Bauer Kompressoren

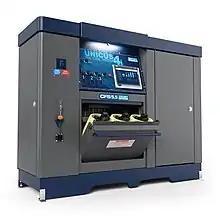
Breathing air compressor "Unicus 4i" with RFID technology.

The industrial compressors from Bauer Kompressoren, for air compression in the medium and high-pressure ranges, are suitable for pressure ranges from 25 to 500 bar (for gases, 90 to 500 bar), and for hydrogen applications, up to 900 bar. The company also builds compressors for compressing noble gases (argon, helium), protective gas (nitrogen) and hydrocarbons such as methane, nitrous oxide and mixed gases. The company also builds nitrogen generators for the extraction of N from the air and compression for various applications. such as laser cutting, deactivating flammable media, preserving food and operating environmentally friendly "dual fuel" marine engines.